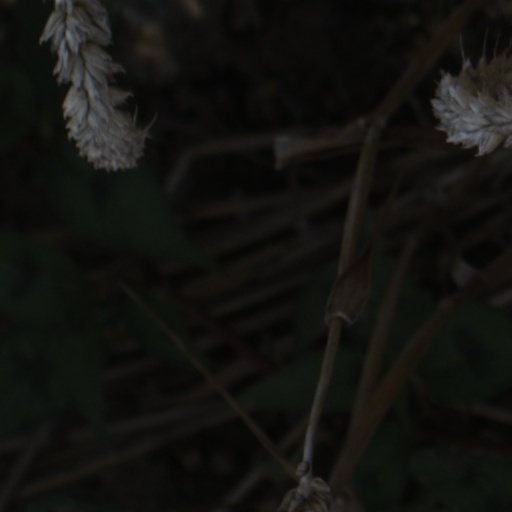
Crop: wheat